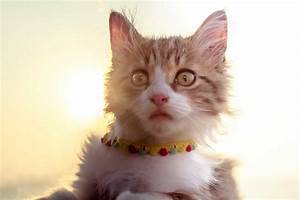
Label: gatto